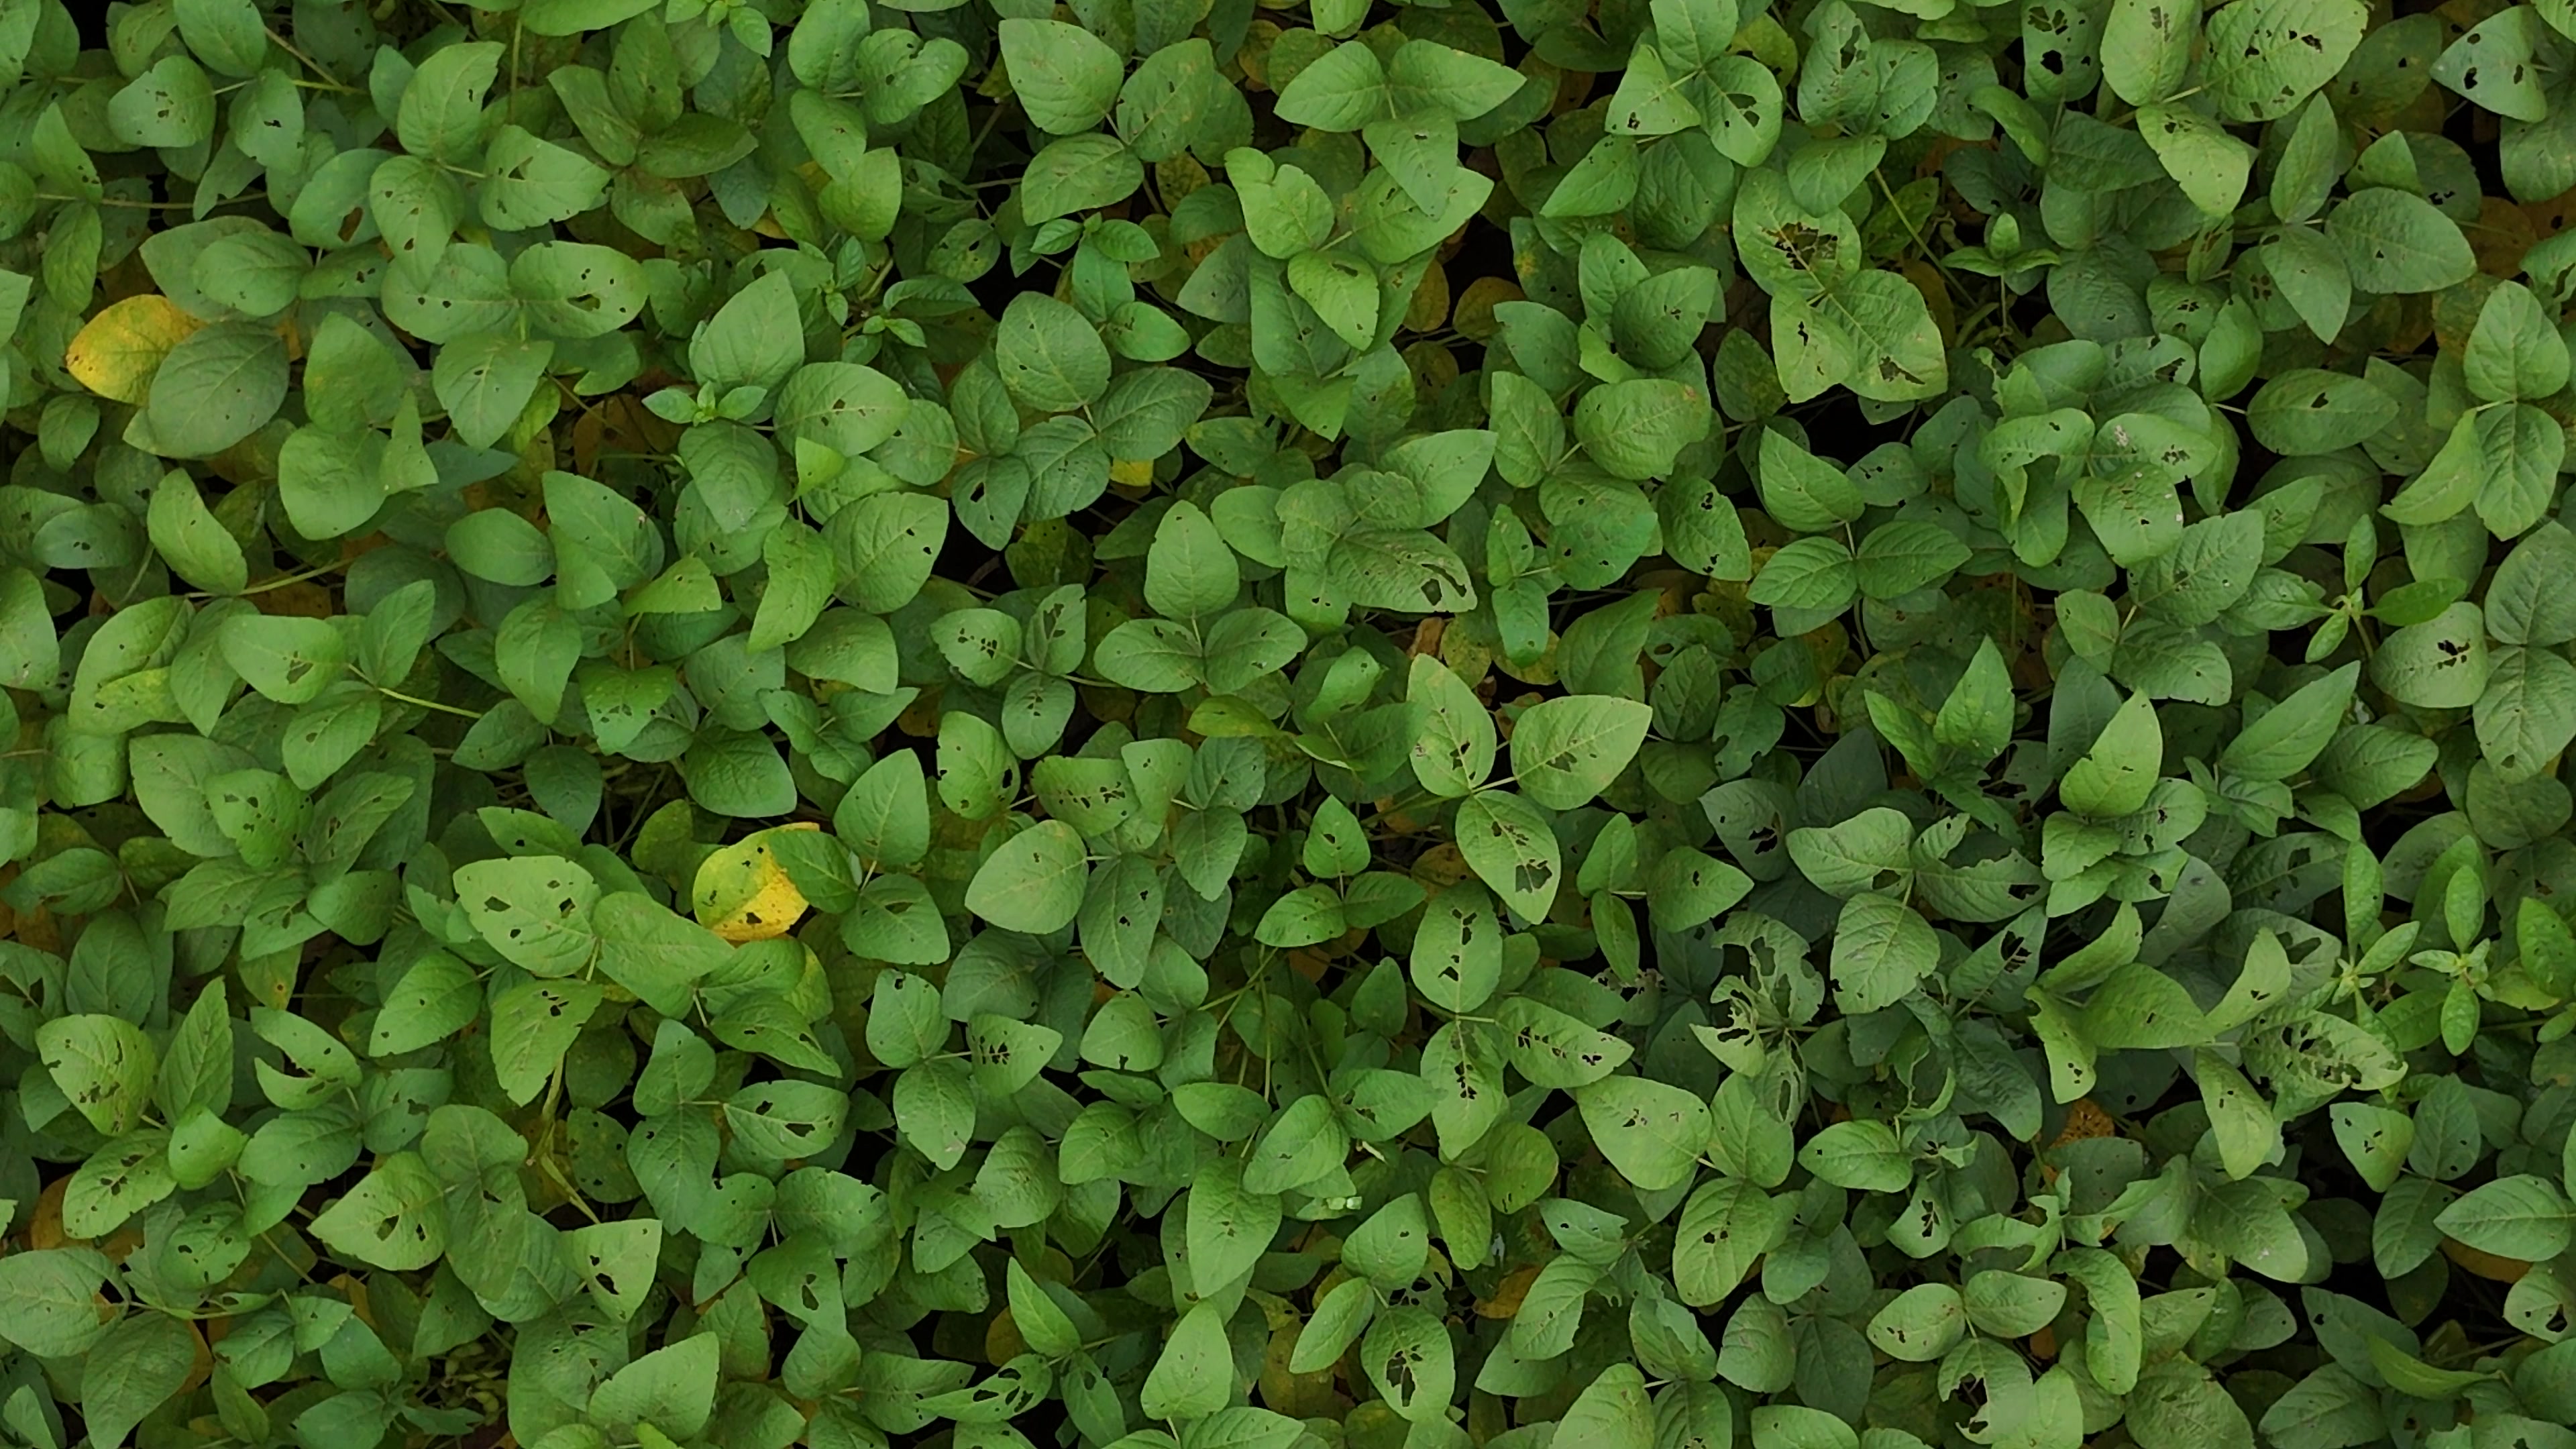
Label: Mosaic